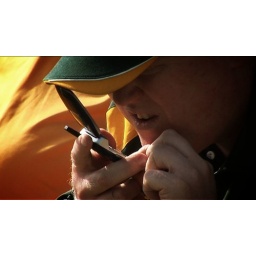
Australian blind cricketer 'Bundy' keeps close to home during some bench time in Australia's match against Sri Lanka.